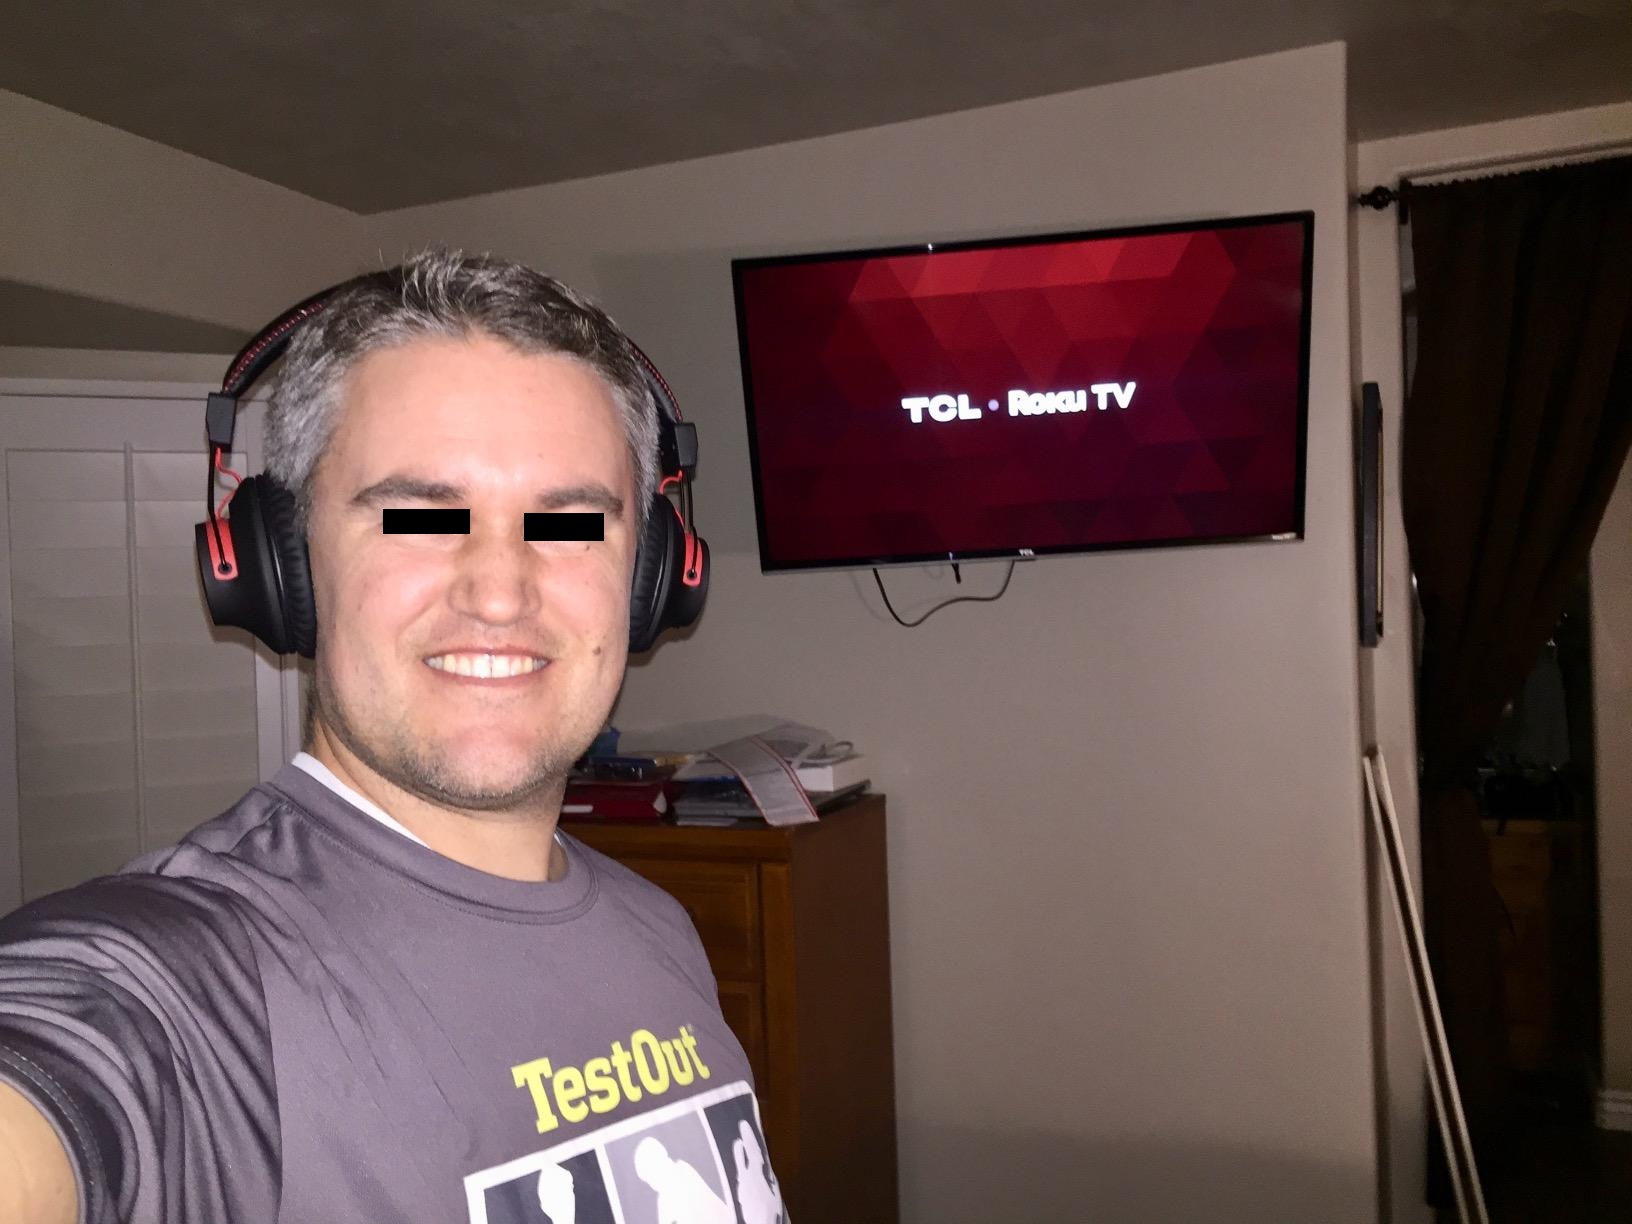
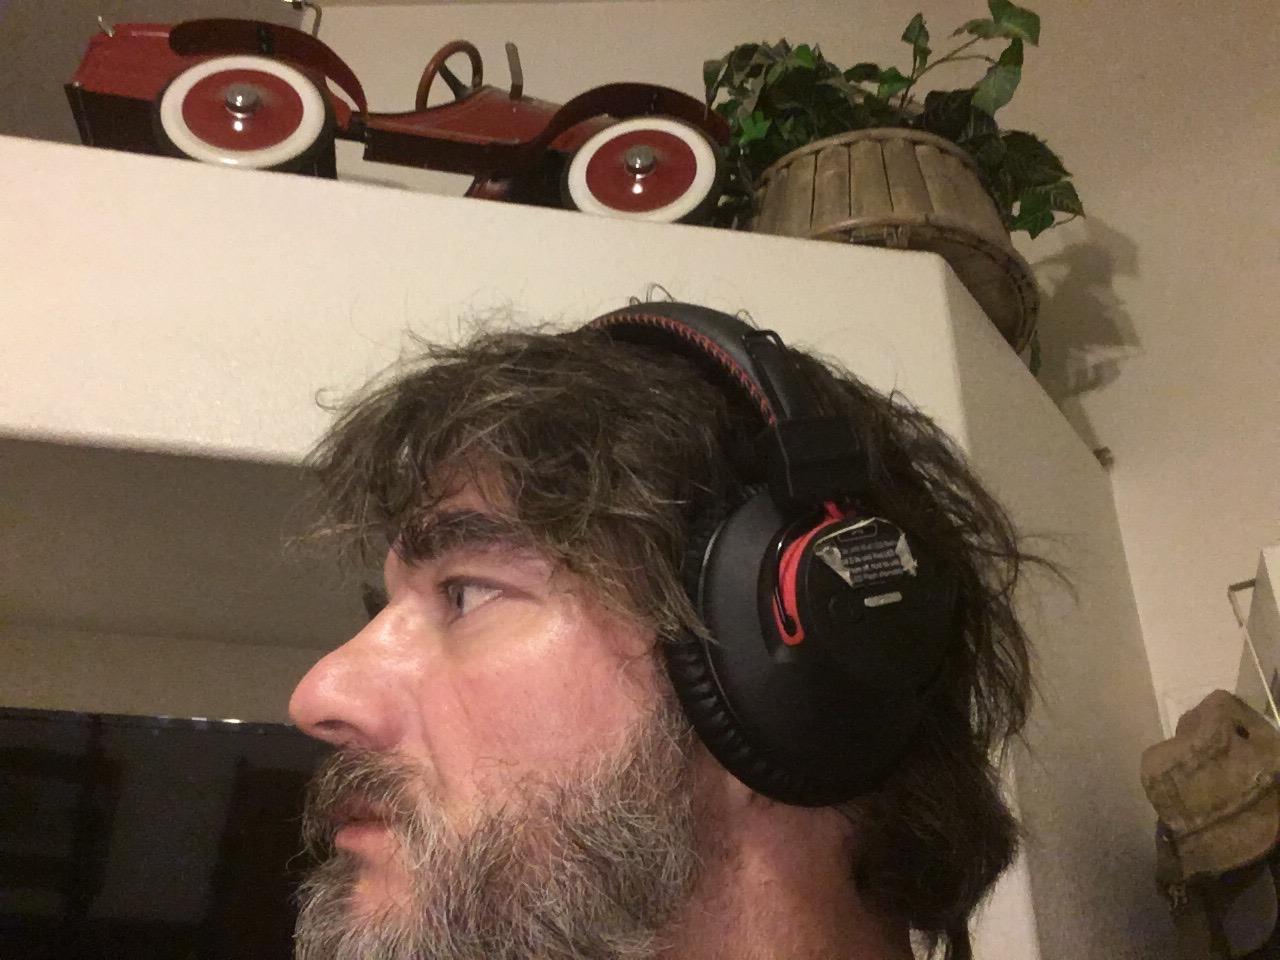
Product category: headphones
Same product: yes